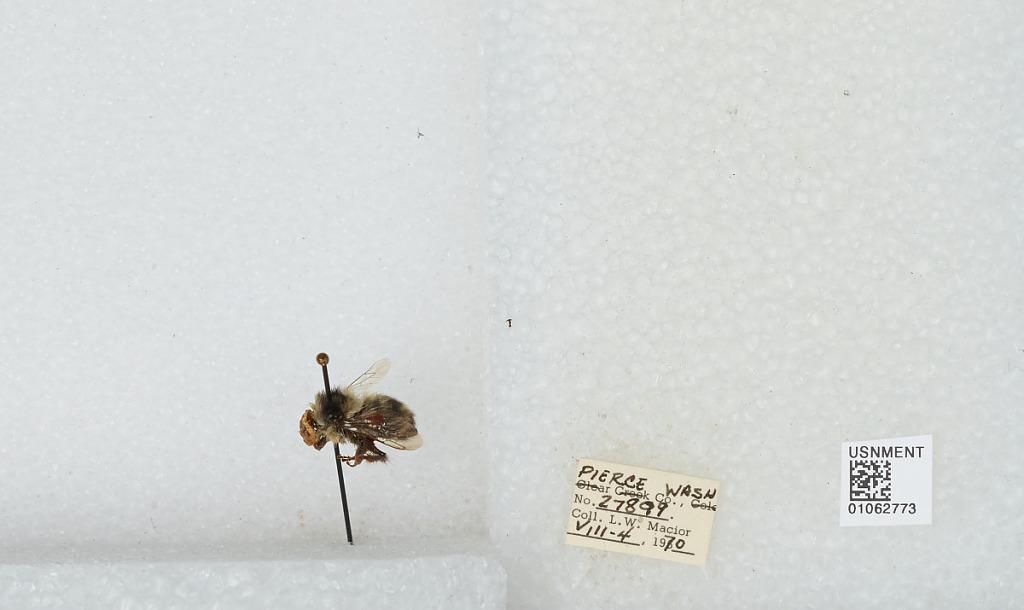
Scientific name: Bombus bifarius nearcticus
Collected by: L. Macior
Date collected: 1970-8-4
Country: United States
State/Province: Washington
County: Pierce
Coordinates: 47.05, -122.12